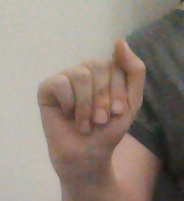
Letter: saad